Greek underworld

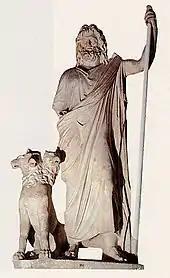
Hades with Cerberus.

While Hermes did not primarily reside in the underworld and is not usually associated with the underworld, he was the one who led the souls of the dead to the underworld. In this sense, he was known as Hermes Psychopompos and with his fair golden wand he was able to lead the dead to their new home. He was also called upon by the dying to assist in their death – some called upon him to have painless deaths or be able to die when and where they believed they were meant to die.